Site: brandenburg
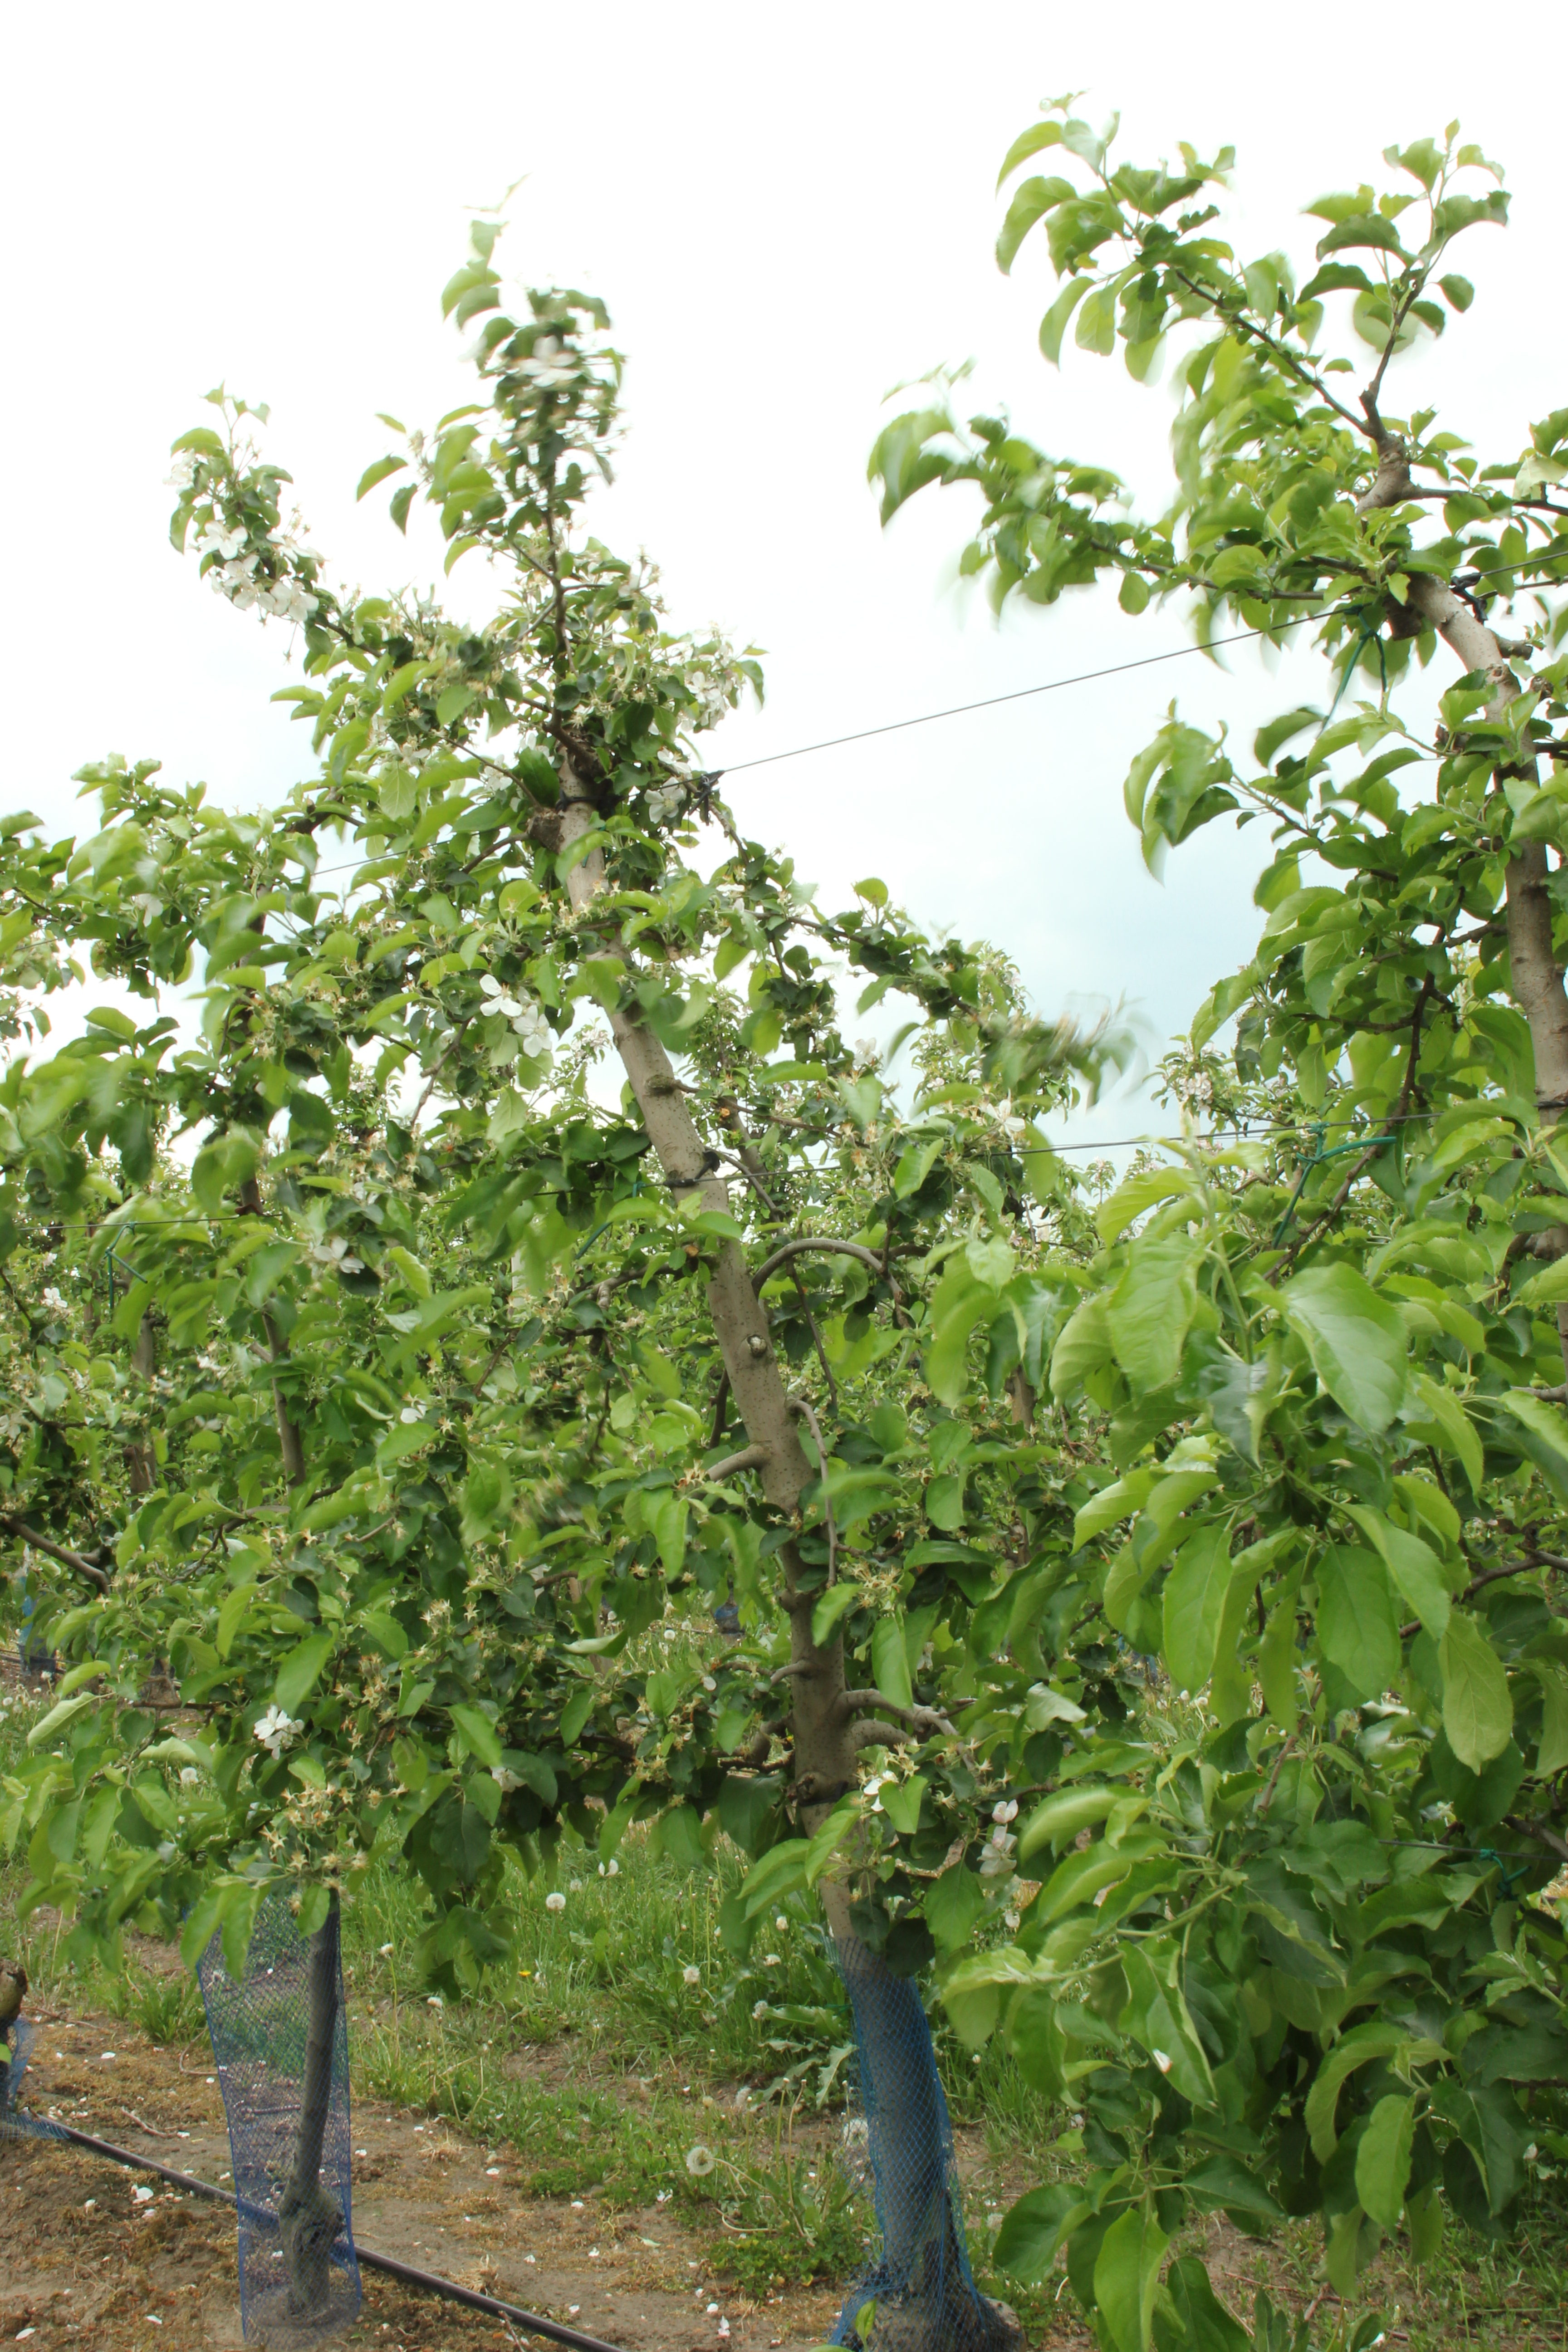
Growth stage (BBCH 67): Flowering